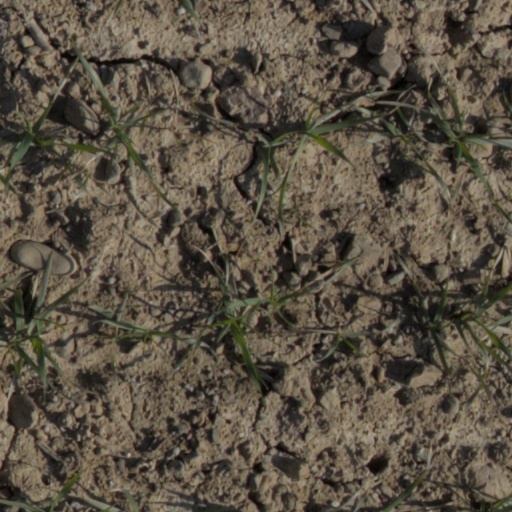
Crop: wheat